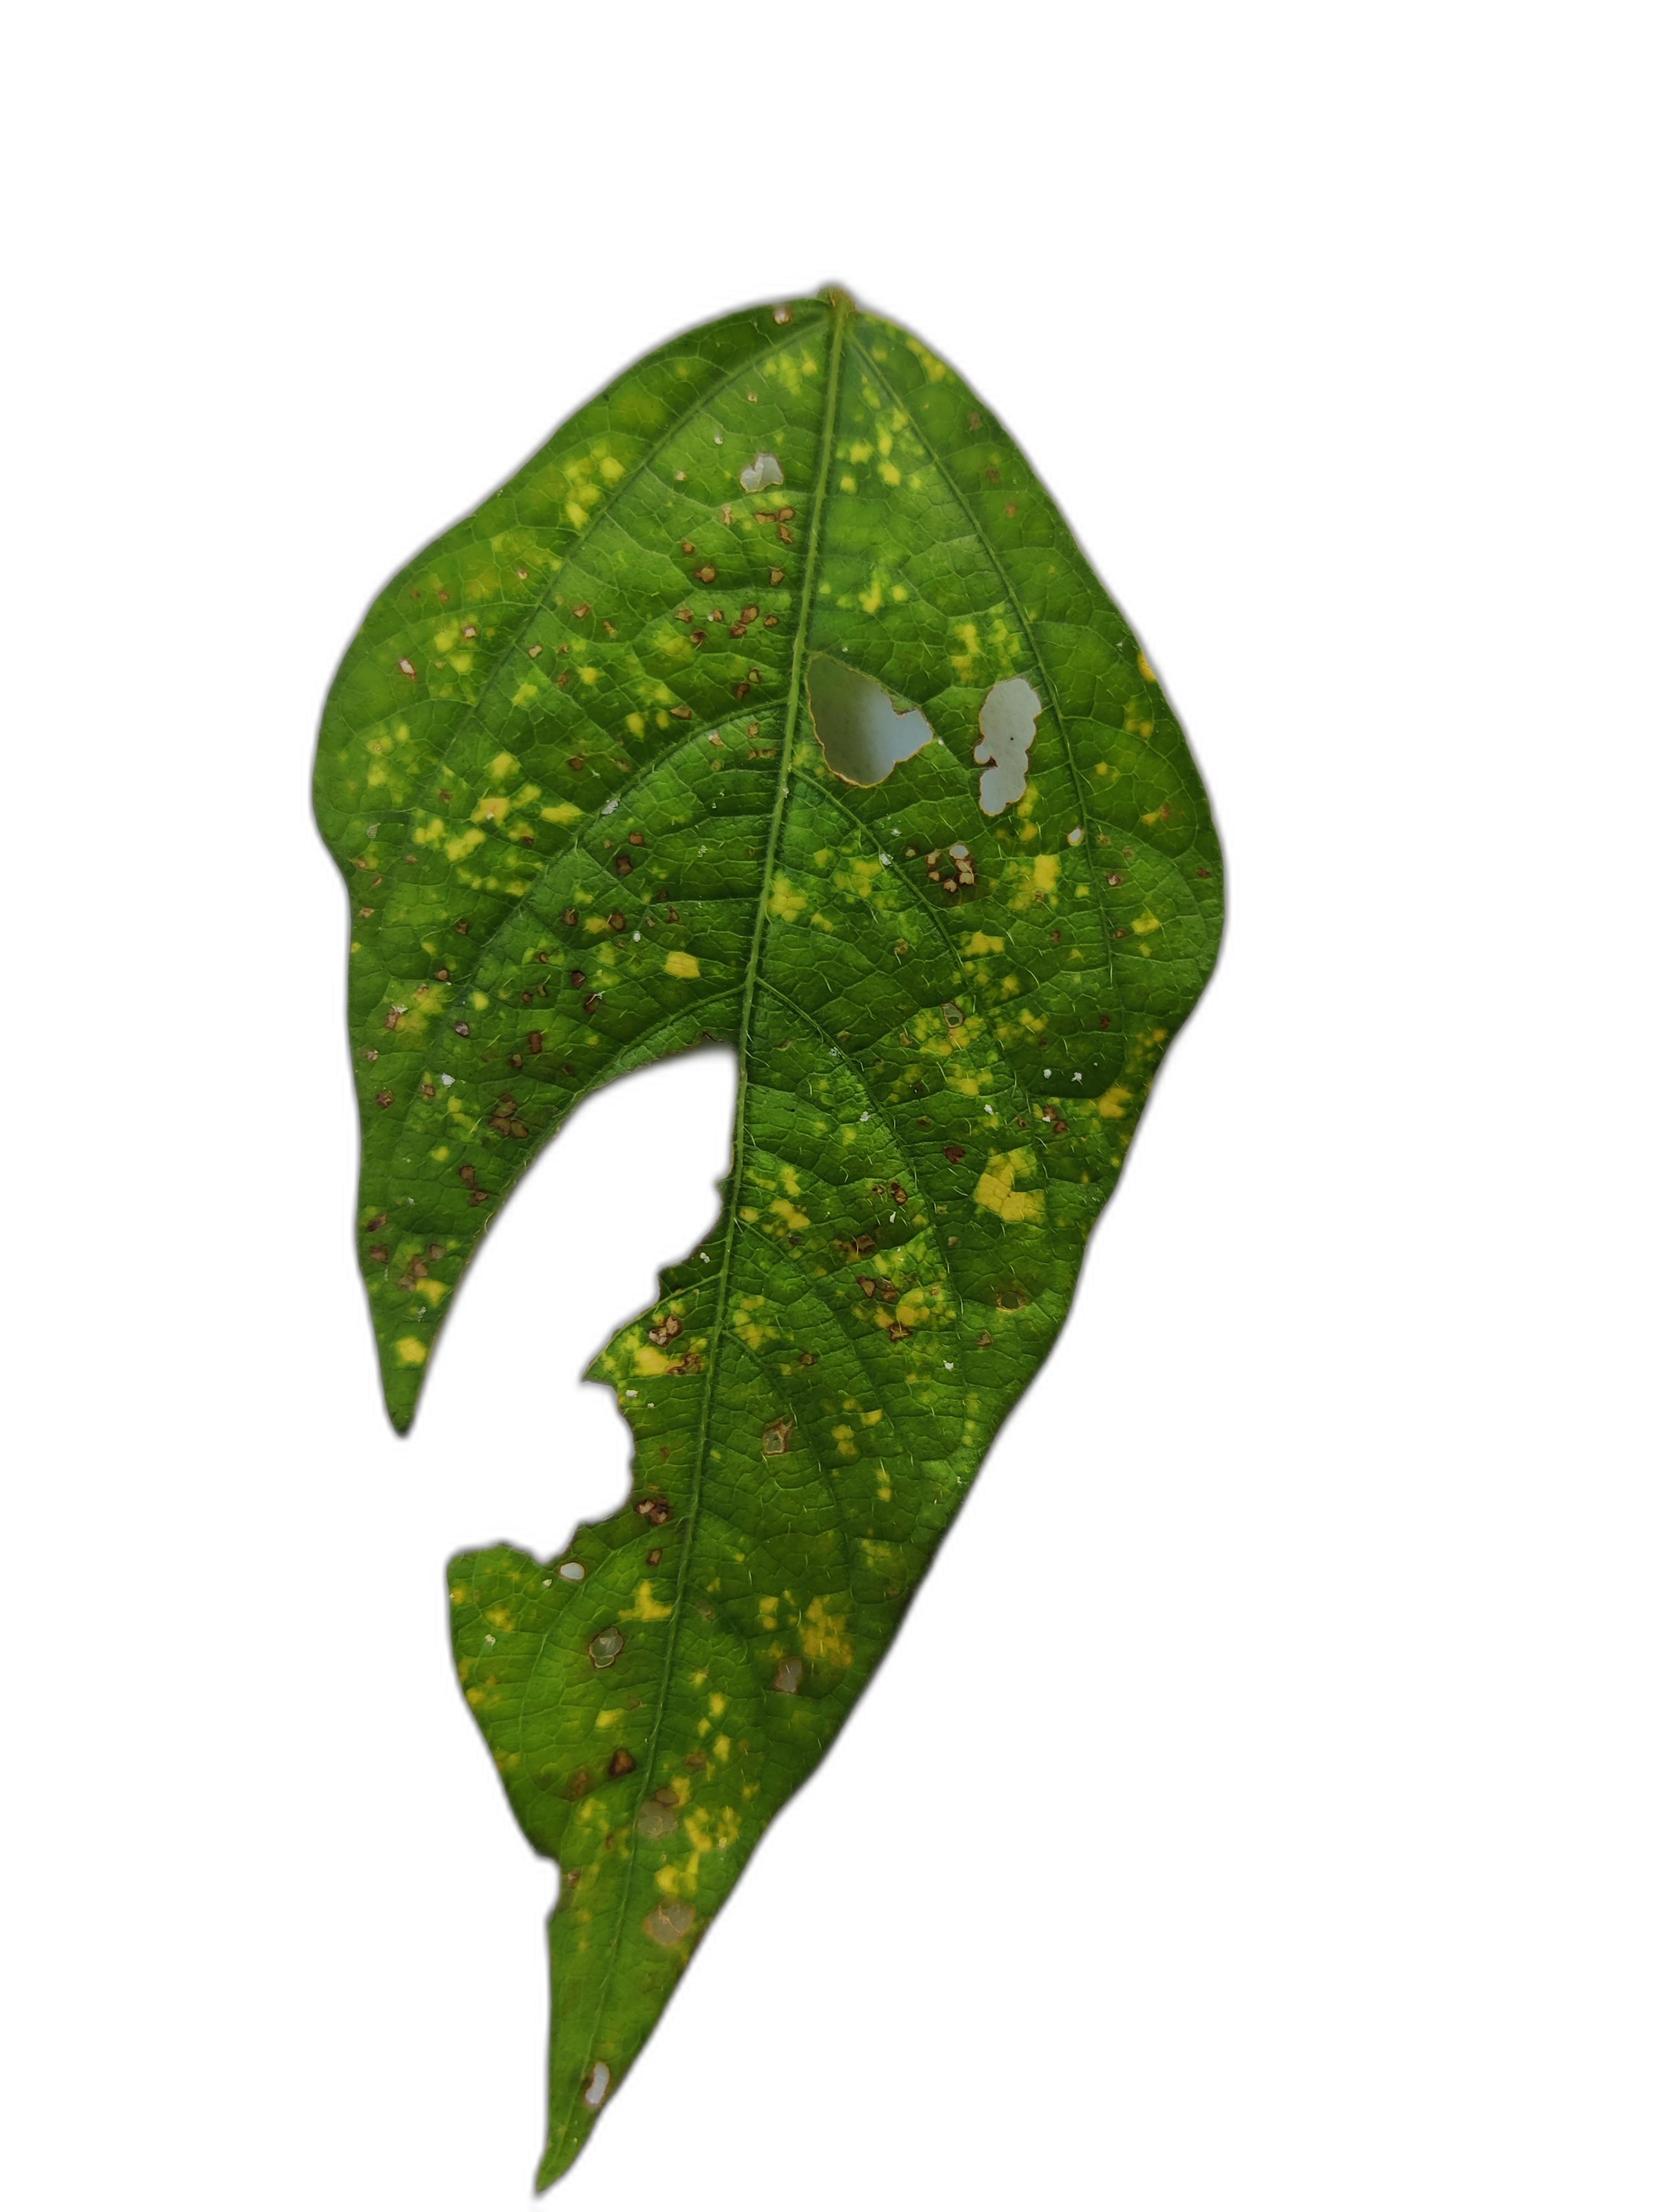
Label: Yellow Mosaic